Mark Weiss

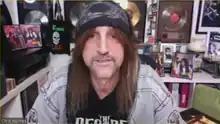
Weiss in 2020

Mark Weiss is an American rock music photographer. His most widely recognized photographs capture the look and aesthetic of music and celebrity personalities of the 1980s. His work with publications such as "Circus" magazine and "FACES" helped establish Mark "Weissguy" Weiss as a name known for rock photography. He has photographed a wide range of acts including the Rolling Stones, Kiss, Madonna and Wu Tang Clan.